Paramashiva (film)

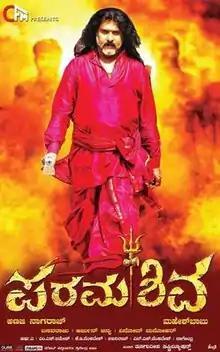

Paramashiva is a 2014 Indian Kannada-language musical drama film directed by Mahesh Babu and produced by Anaji Nagaraj. It stars V. Ravichandran, Saranya Mohan, Sakshi Sivanand and Vijay Raghavendra. The film revolves around the bond between a brother and his sister, and the emotional challenges they face as their lives progress.